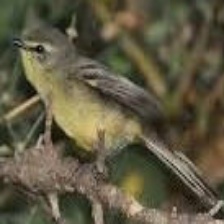
Species: FOREST WAGTAIL
Scientific name: DENDRONANTHUS INDICUS